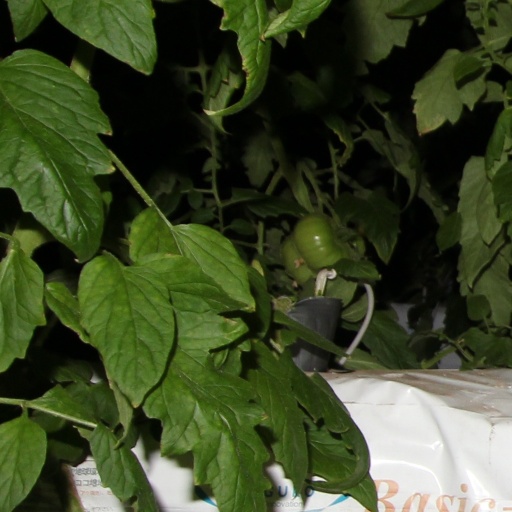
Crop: tomato